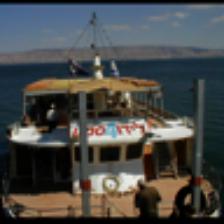
Label: NonHuman